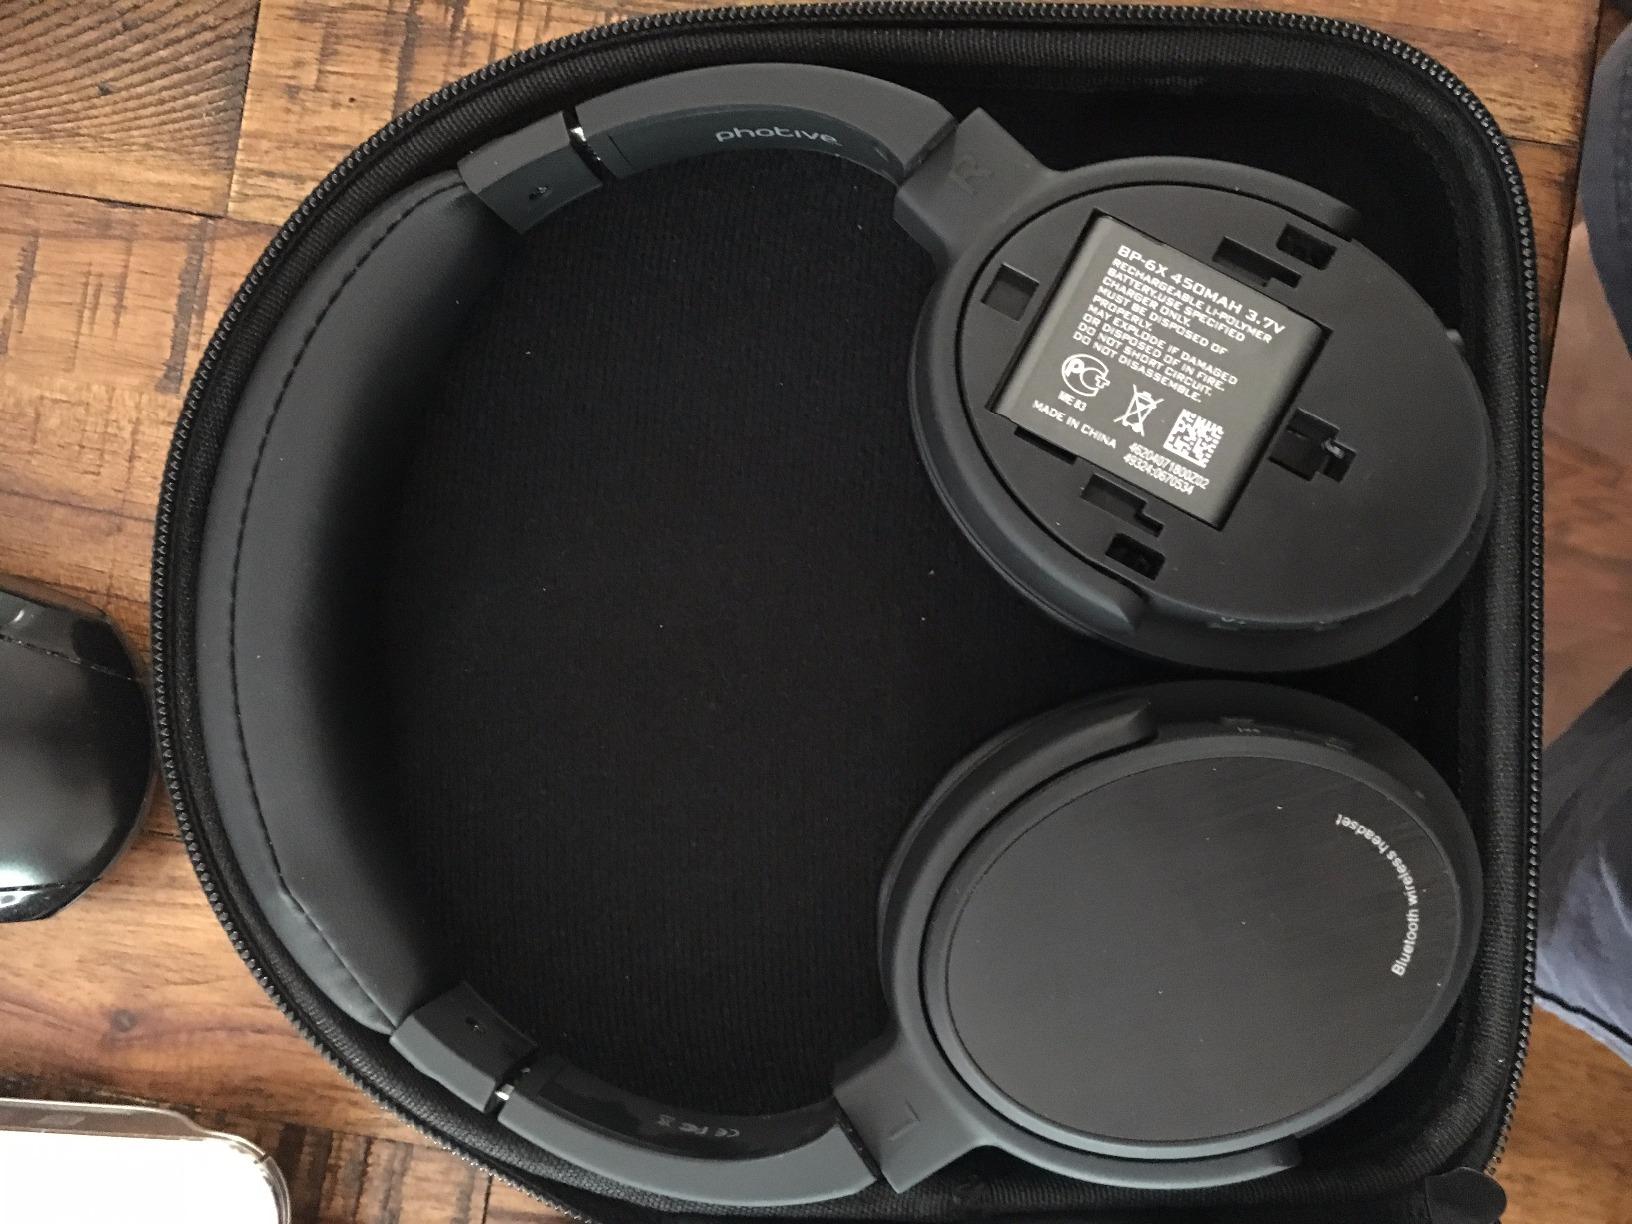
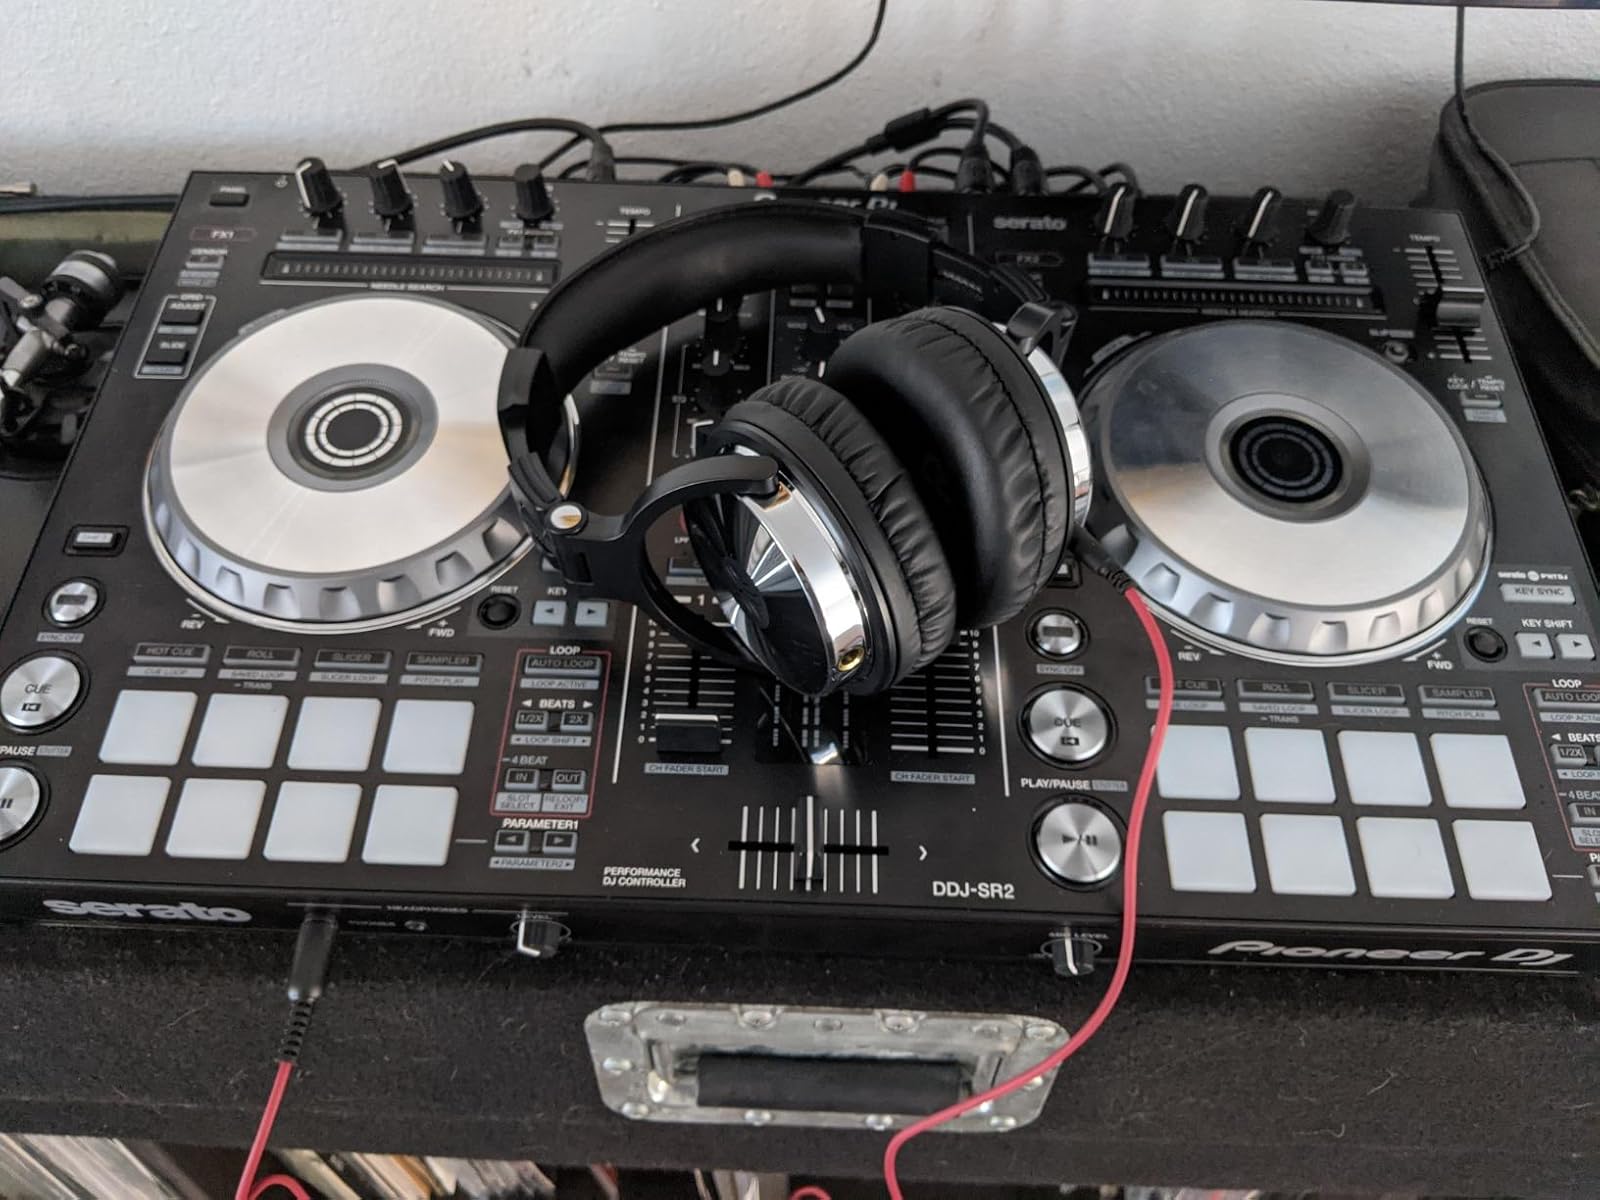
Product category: headphones
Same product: no